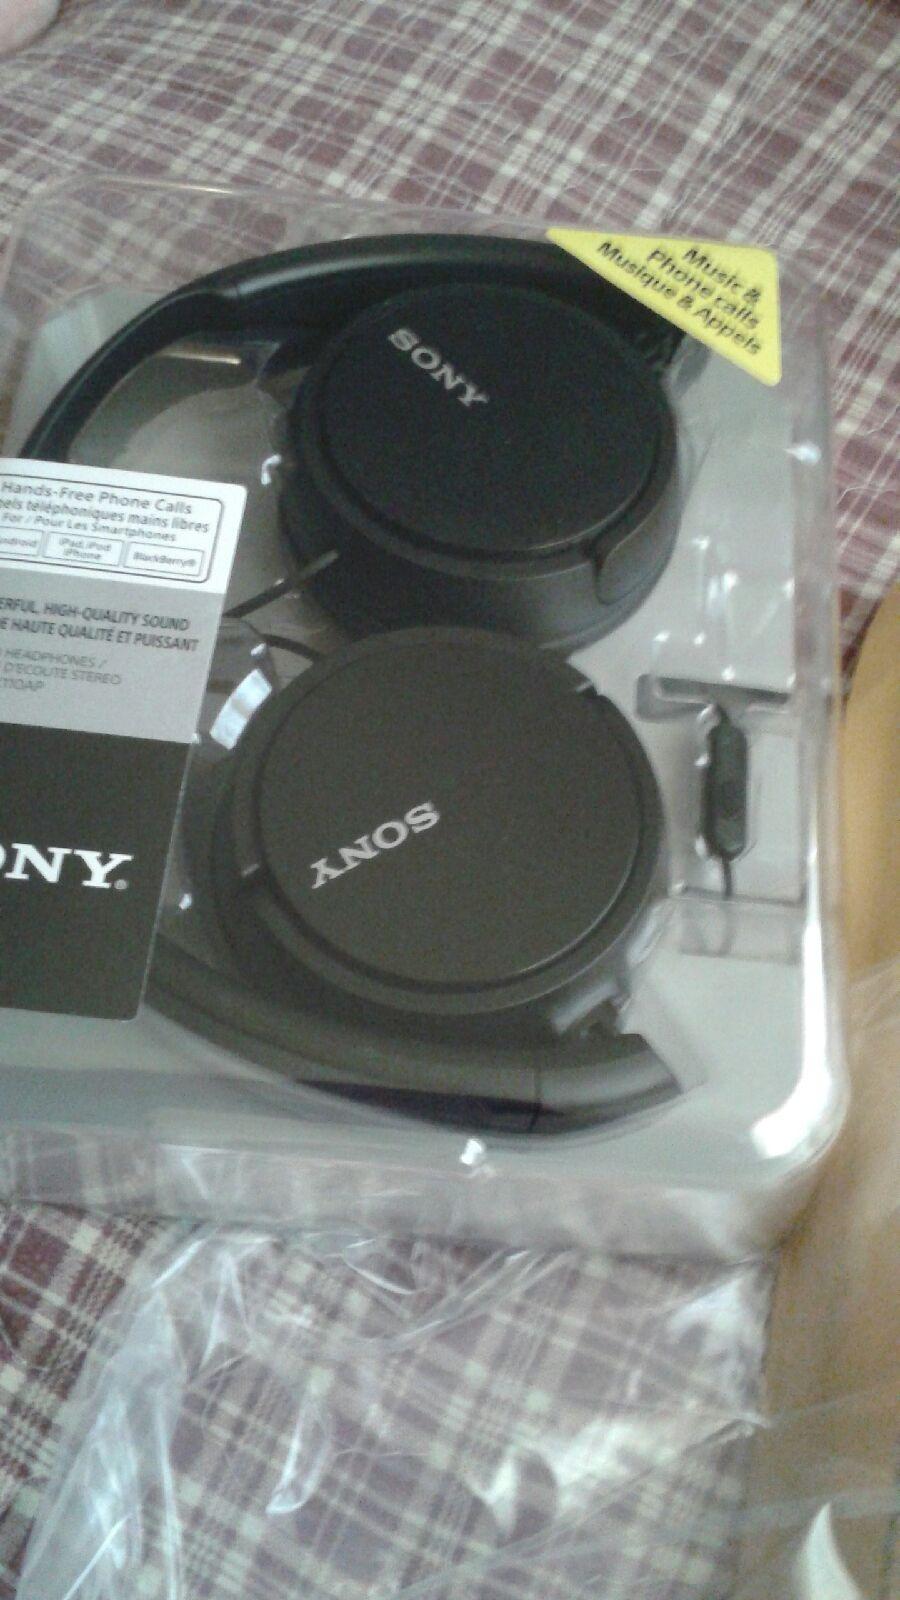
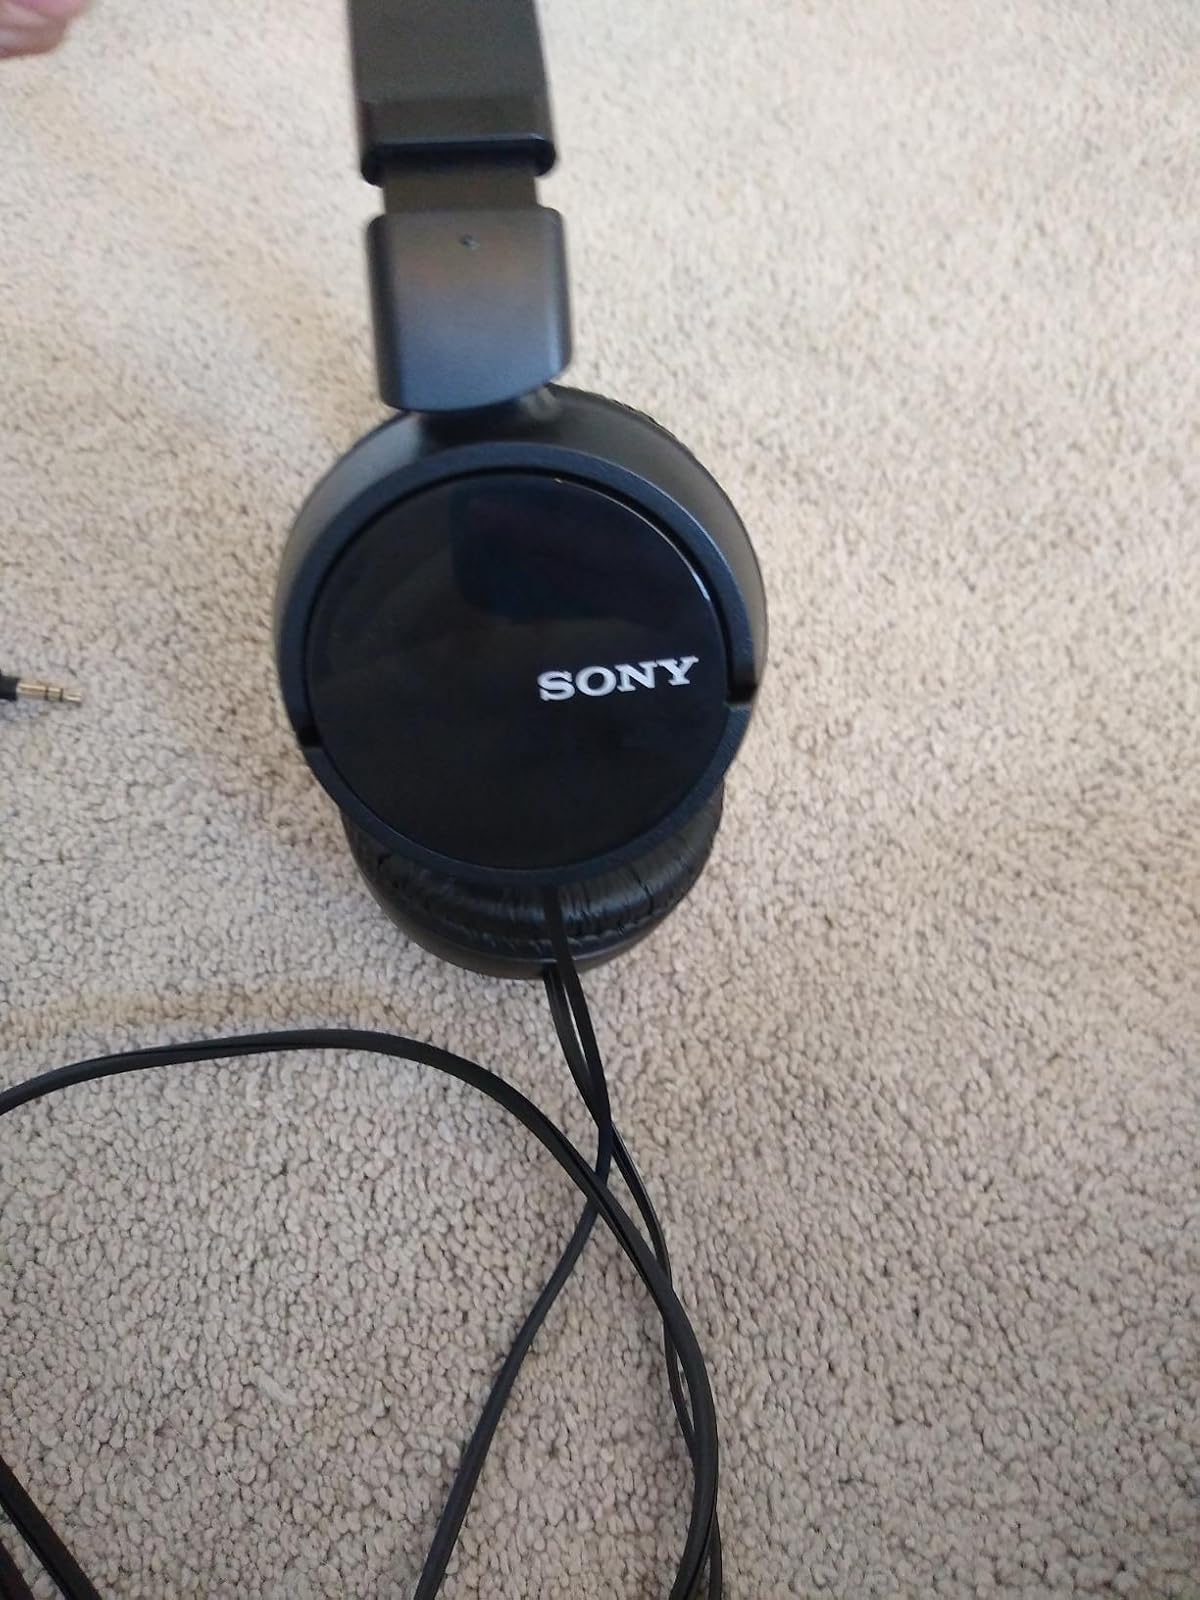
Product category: headphones
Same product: no